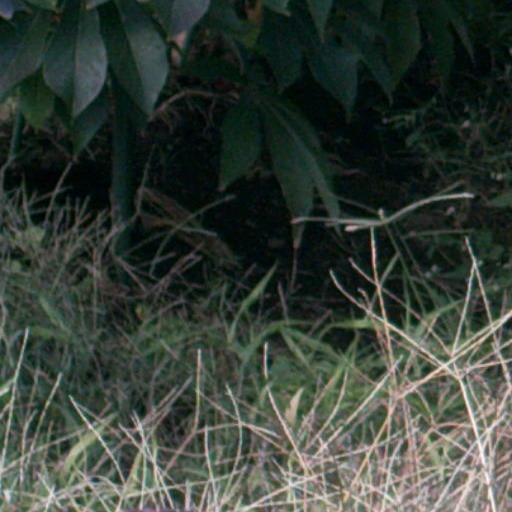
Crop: cassava